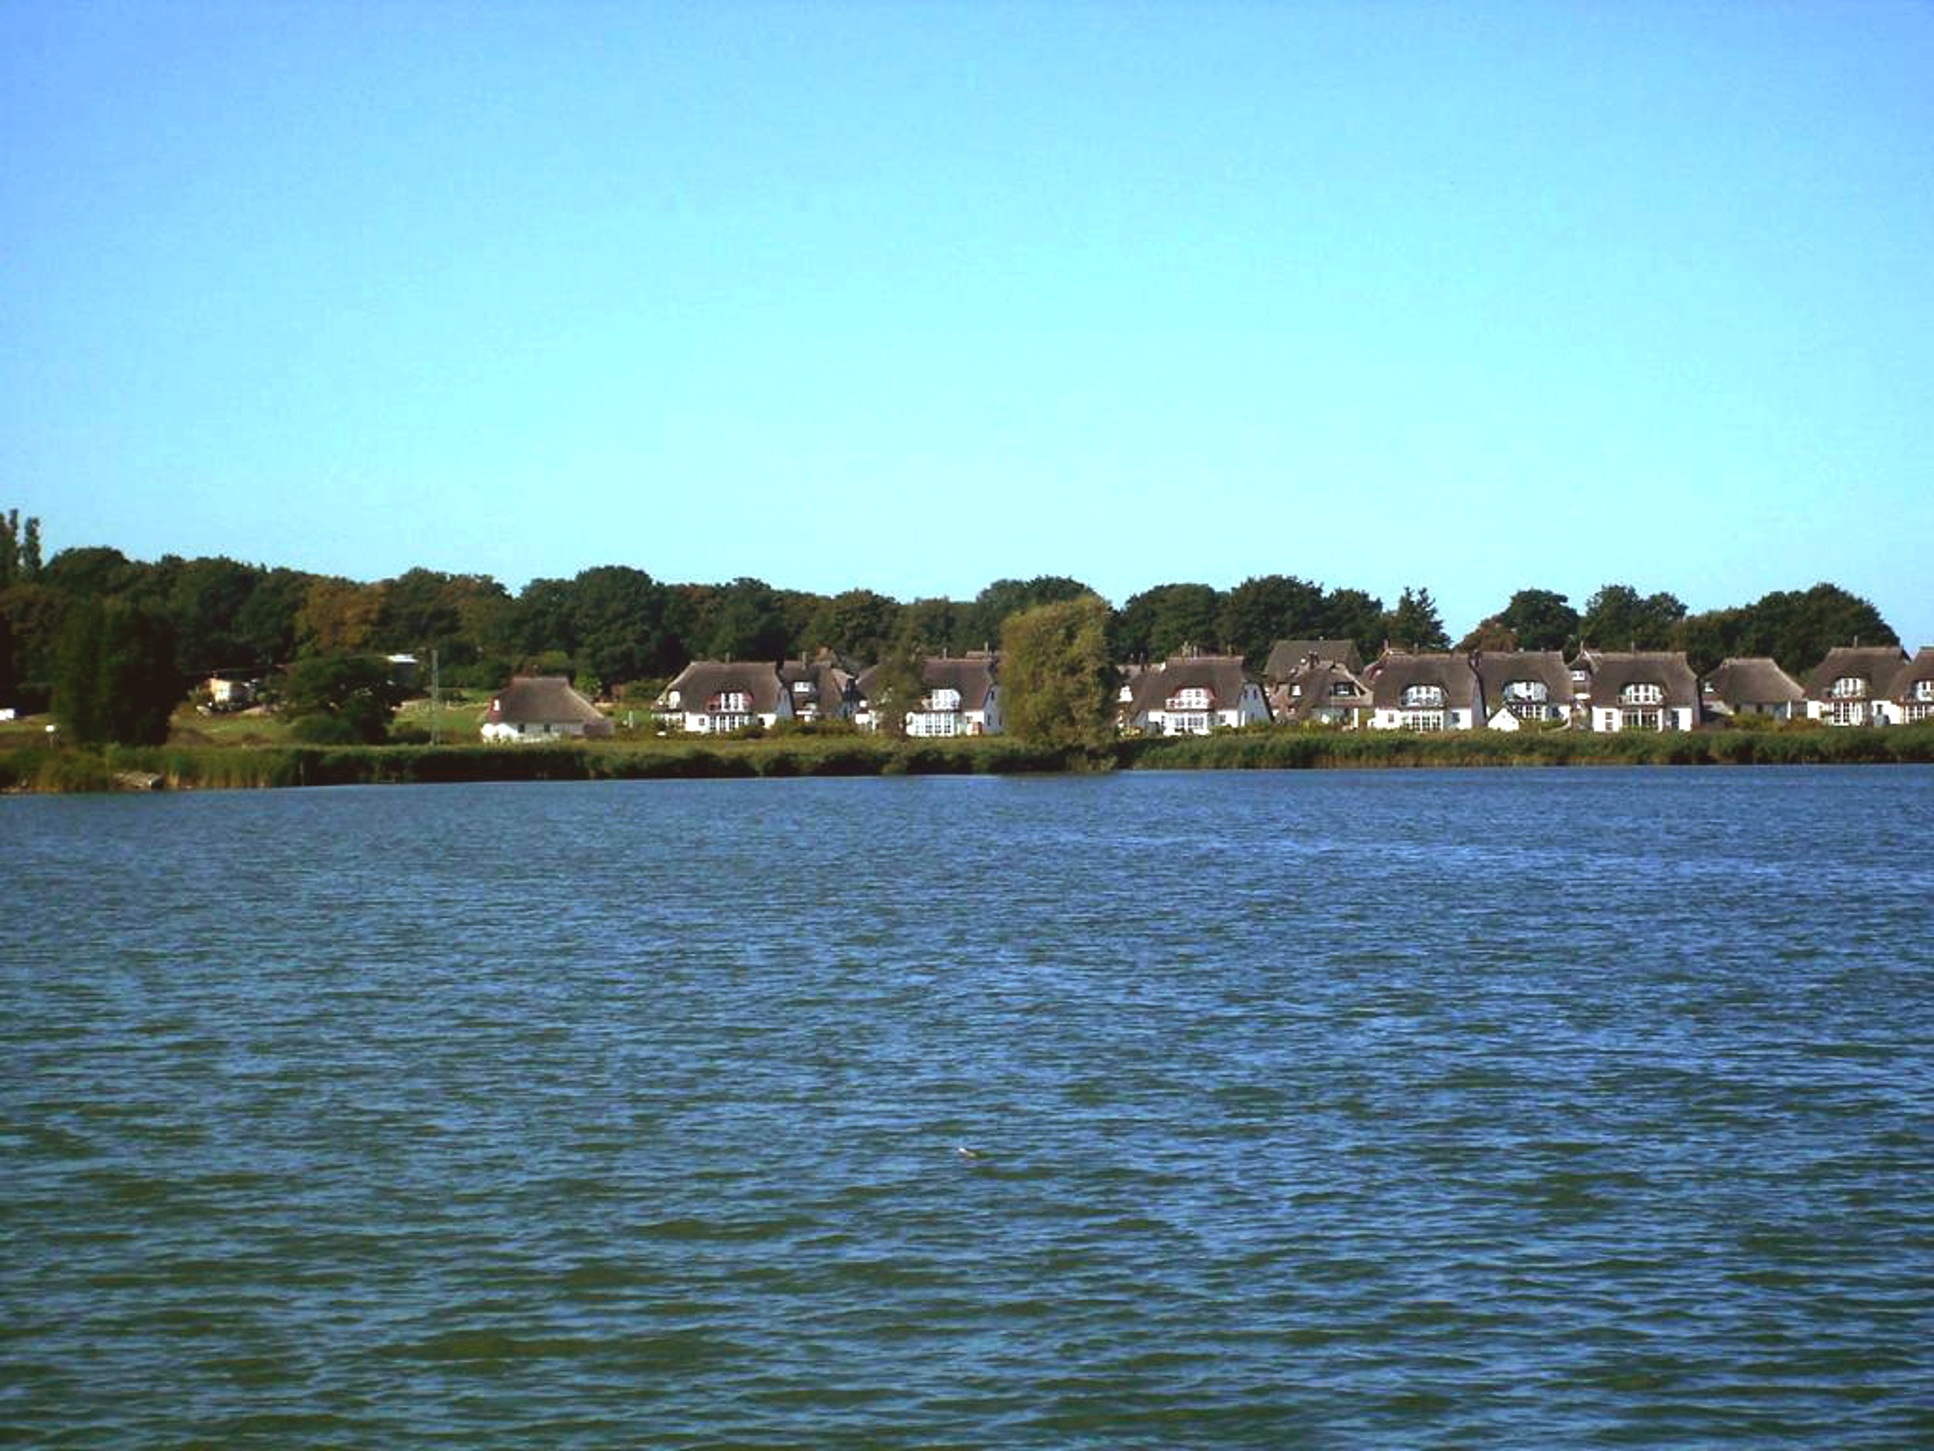
sea, coast, boat, shore, lake, cove, vehicle, bay, reservoir, body of water, boating, homes, loch, zempin, eighth water, holiday village